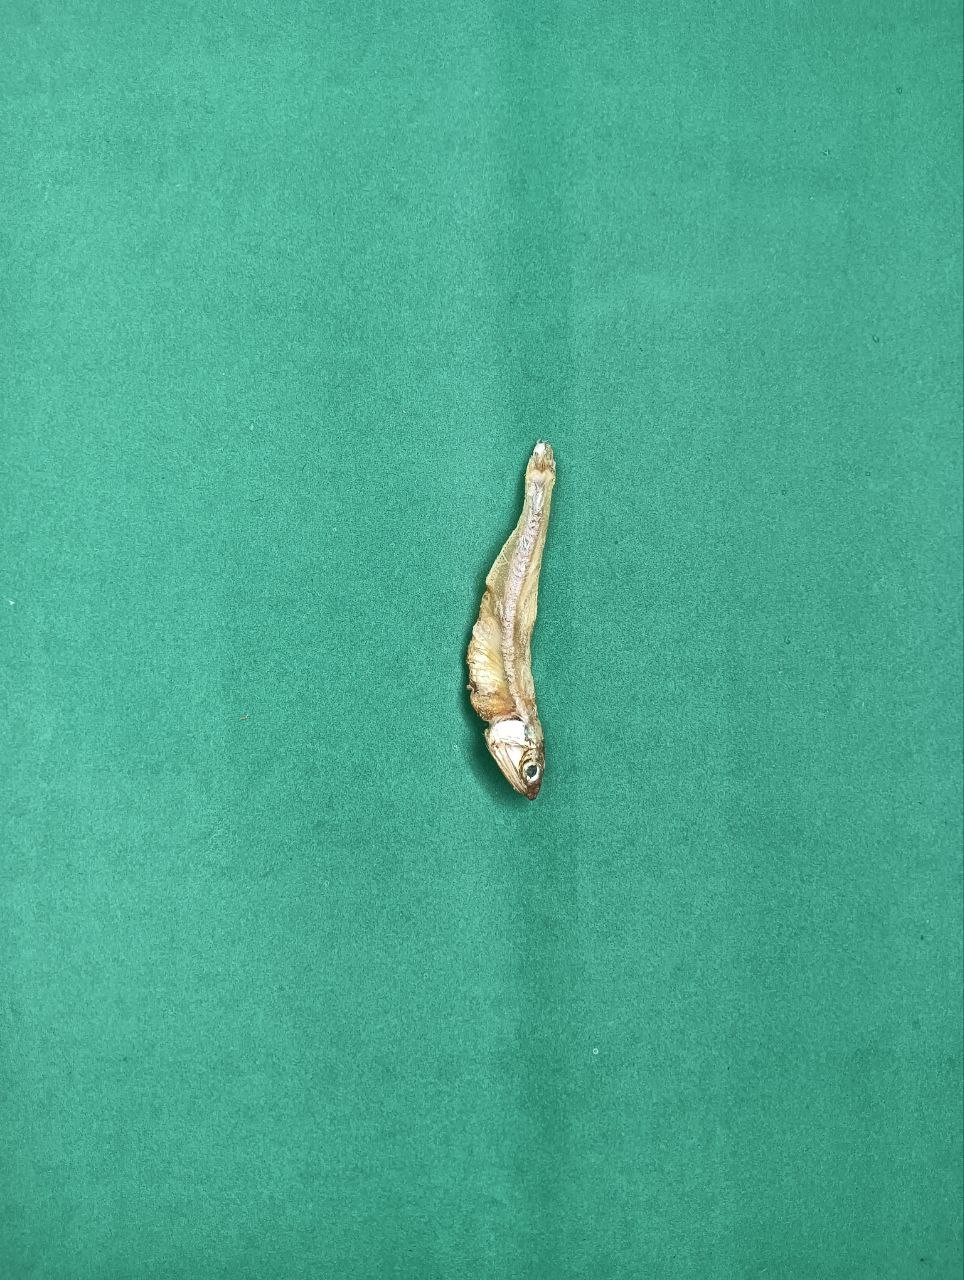
Species: narkeli